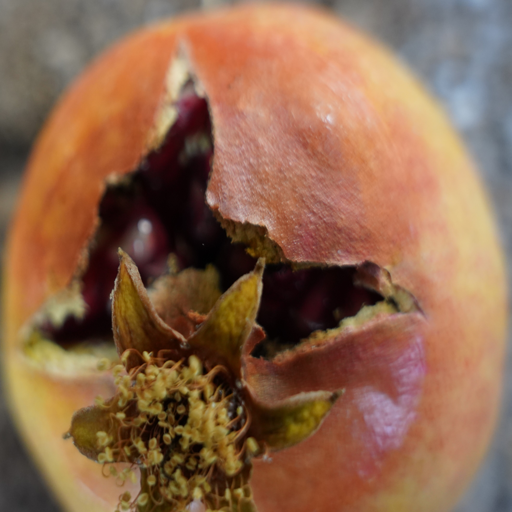
Label: Ectomyelois ceratoniae